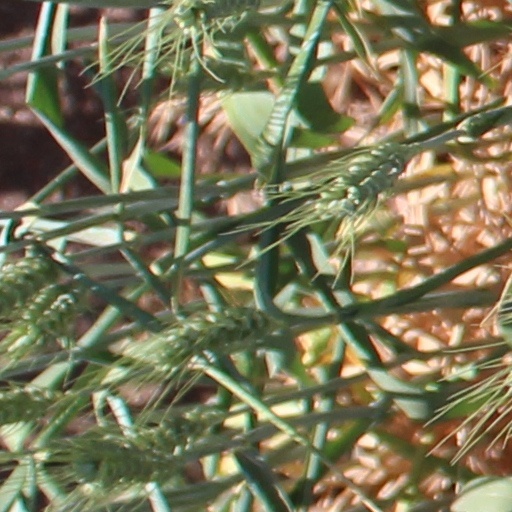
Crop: wheat